Question: Please indicate a possible affordance area of cup that can be used for holding
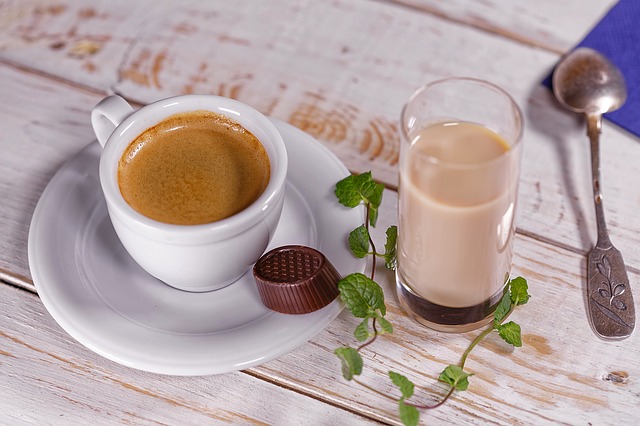
Answer: [395.5, 75, 525.5, 208]